Arthur Moon

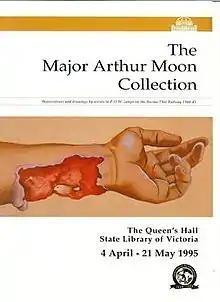
Major Arthur Moon Collection Exhibition Catalogue Cover

The Australian War Memorial holds photographs of Moon operating in the camps.